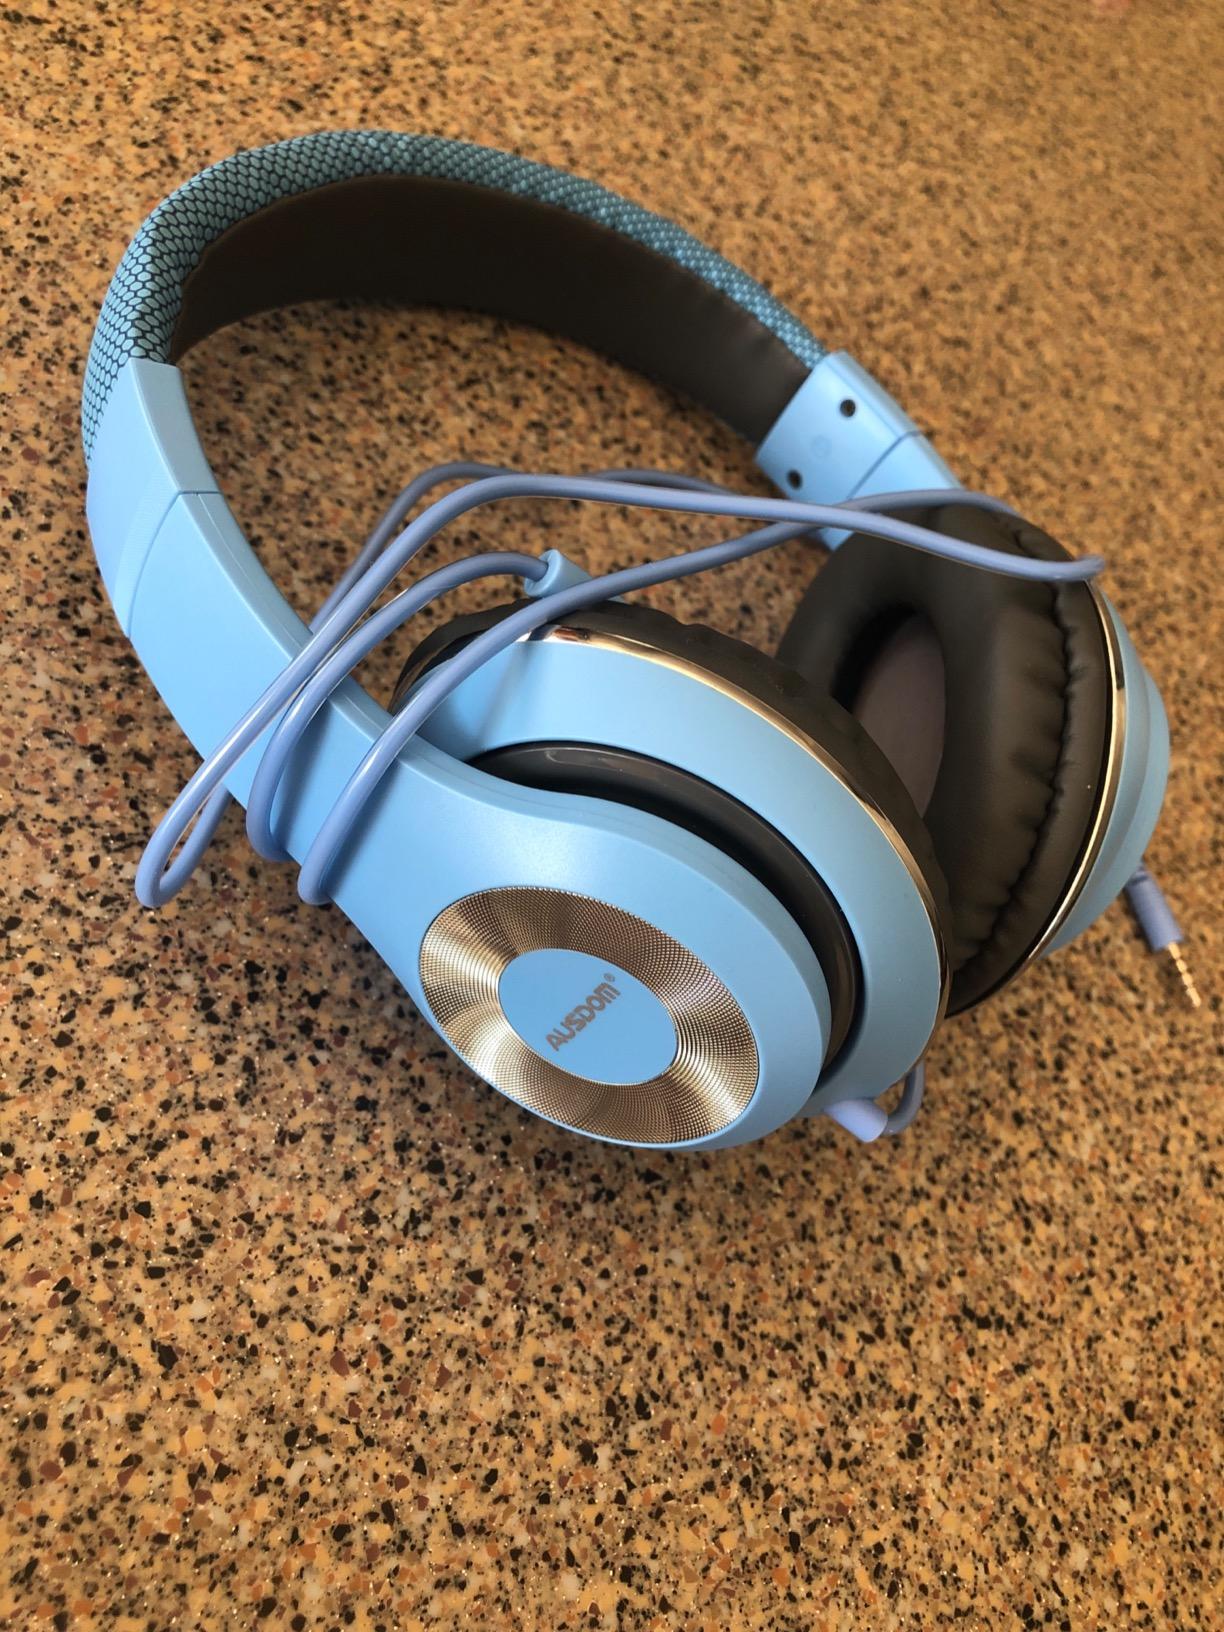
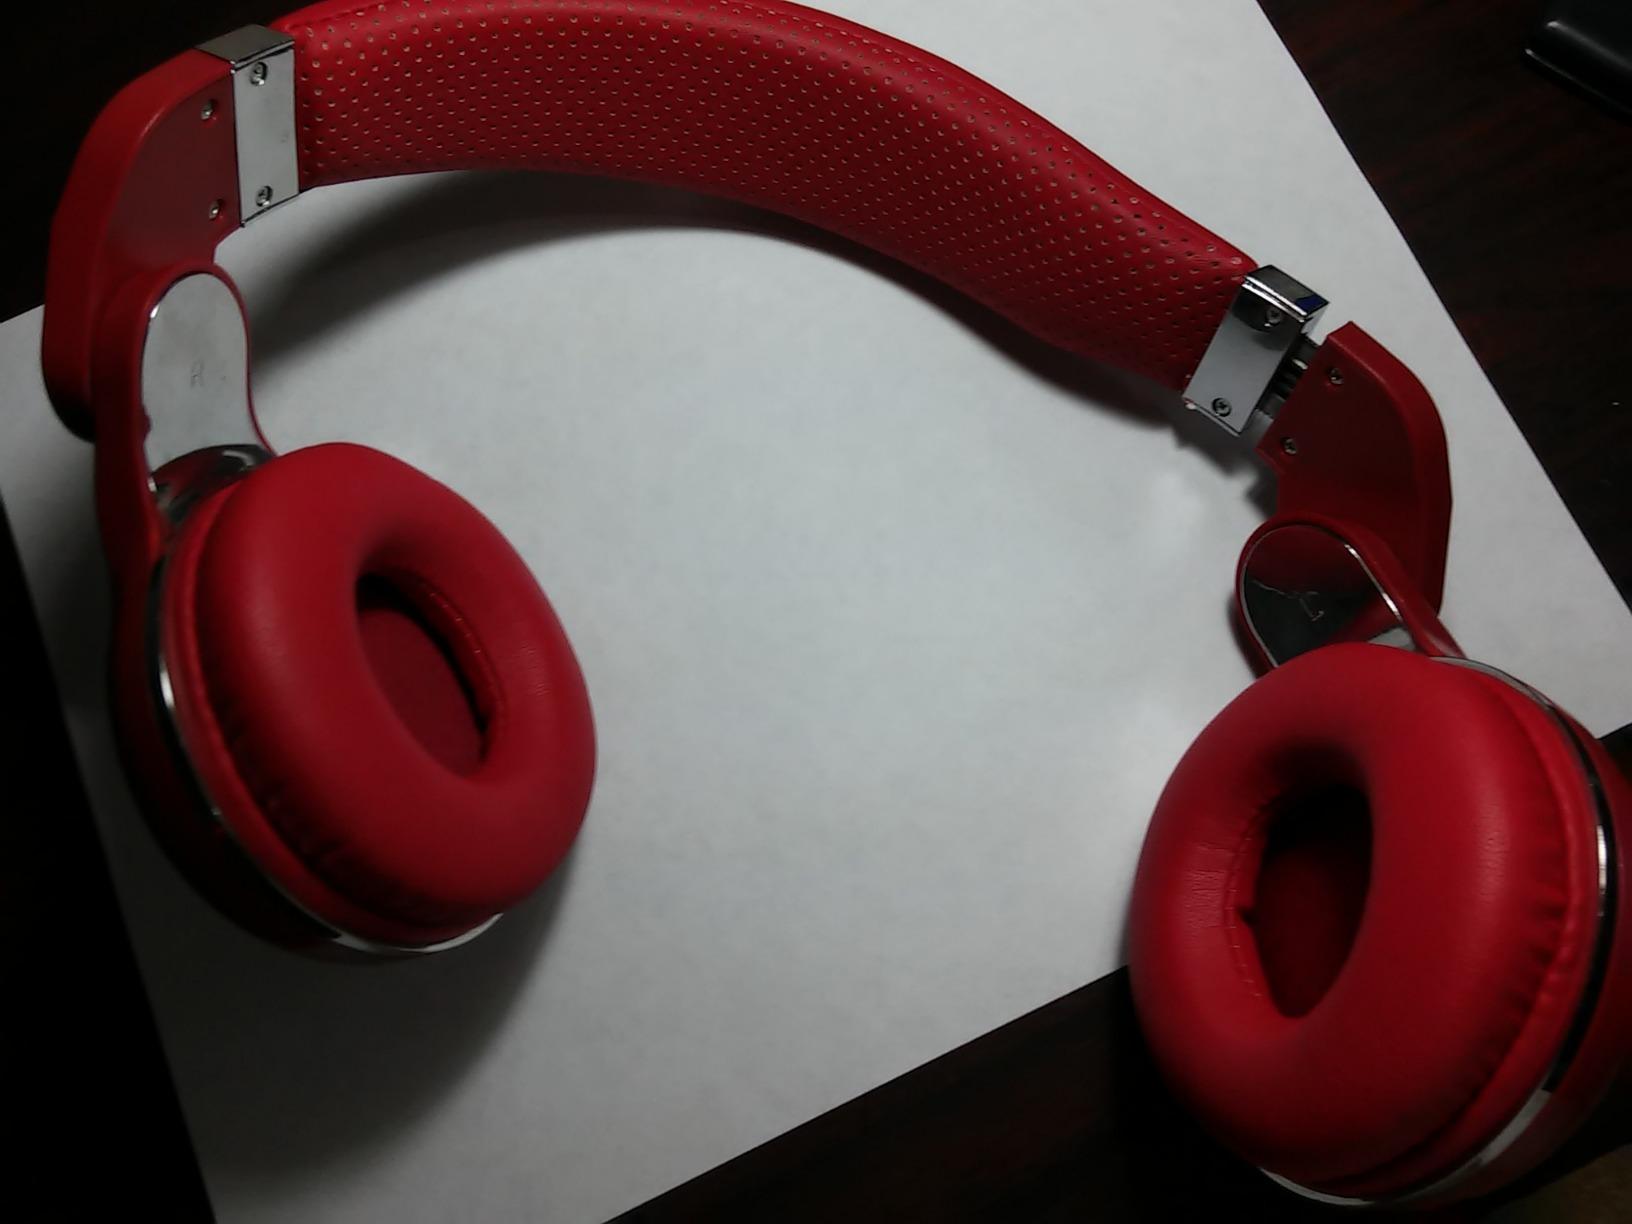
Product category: headphones
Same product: no